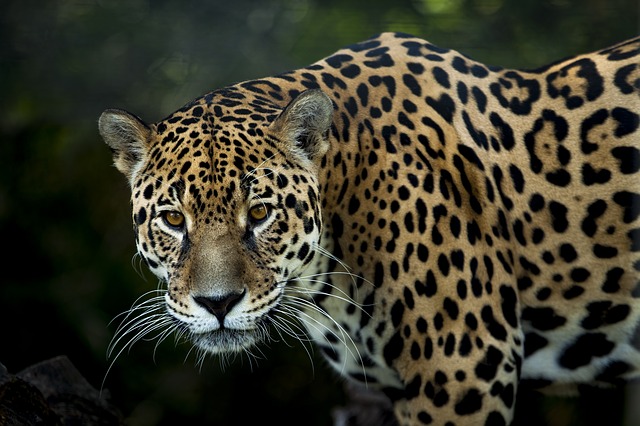
Label: cat